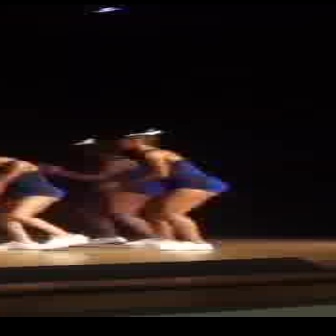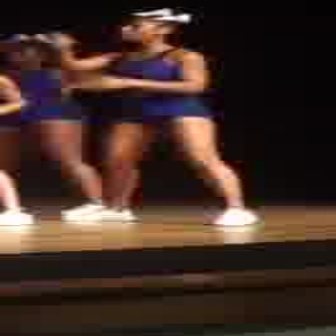
  Please identify the target specified by the bounding box [105,131,225,250] in the first image and locate it in the second image. Return the coordinates in [x_min,y_min,x_max,y_max] format.
Answer: [31,7,247,223]